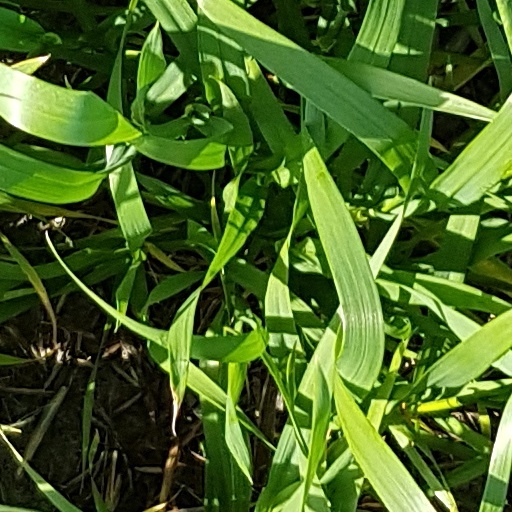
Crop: wheat